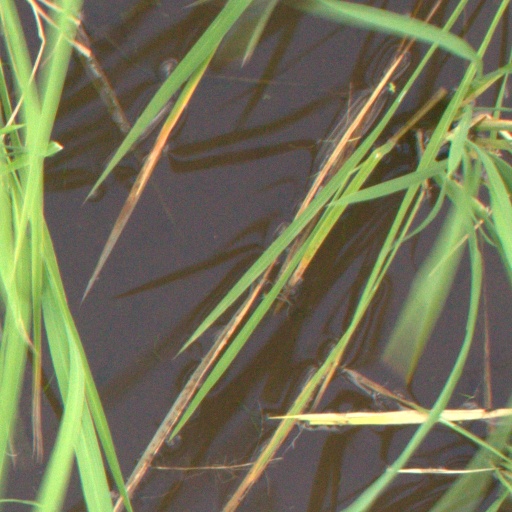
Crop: rice